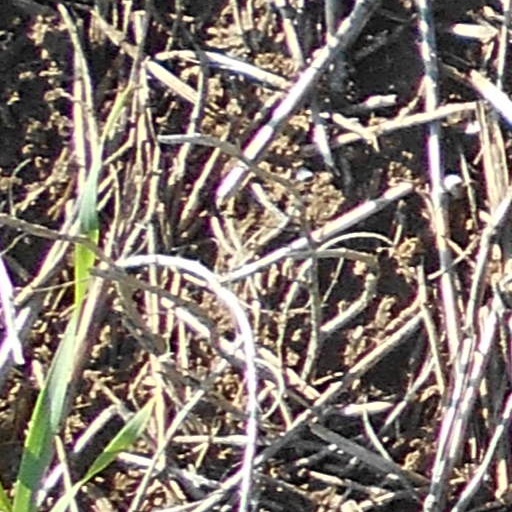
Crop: wheat